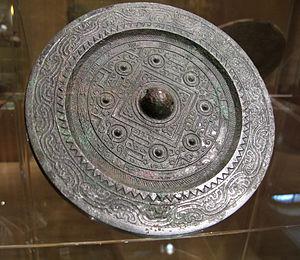
Dos de miroir à décor TLV. Début des Han de l'Est (24-220). Bronze, diamètre
La dynastie Han régna sur la Chine de 206 av. J.-C. à 220 apr. J.-C. Deuxième des dynasties impériales, elle succéda à la dynastie Qin et fut suivie de la période des Trois Royaumes.
Les collections de Chine du musée Georges-Labit ne proviennent pas d'achats de Georges Labit lors de ses voyages mais essentiellement d'achats de la ville de Toulouse ainsi que de dépôts de la France via le musée Guimet.